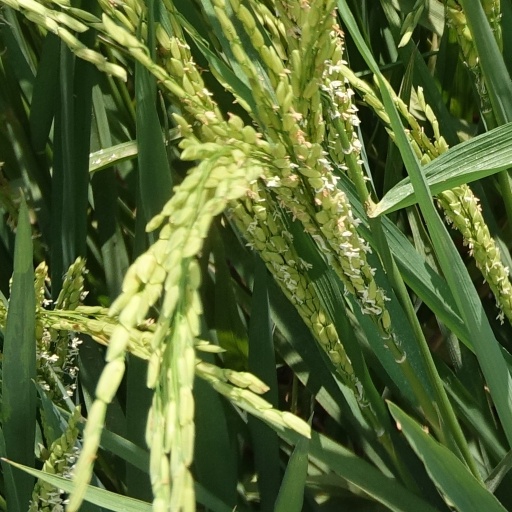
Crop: rice